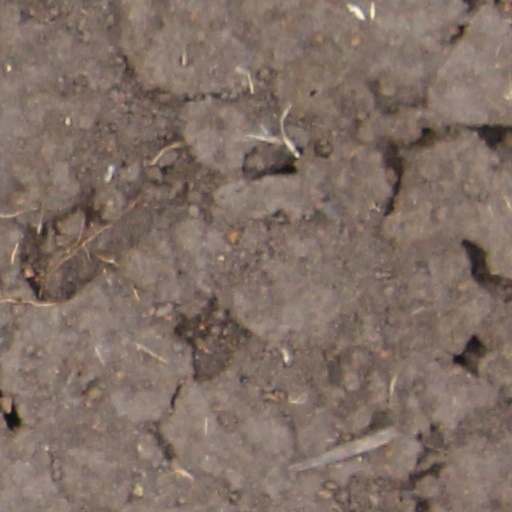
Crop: wheat